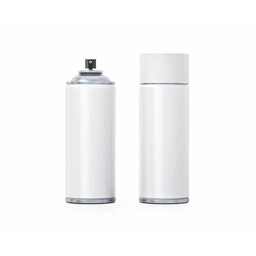
Label: metal